PLL-05

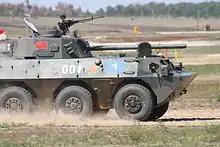
PLL-05

The main armament of the PLL-05 is a 120 mm gun-mortar in a turret capable of 360° traverse, this turret being mounted on a 6x6 WZ551 armored personnel carrier chassis. The mortar has an elevation range of -4° to +80° and is capable of both direct and indirect fire. It is fitted with an autoloader and can be fired in fully automatic, semi-automatic and fully manual modes, the maximum rate of fire being around 8-10 rounds per minute, with a sustained rate of fire being about 4-6 rounds per minute. Ammunition capacity is 36 rounds and include mortar shells for indirect fire and anti-tank shells for direct fire, maximum range with standard mortar rounds being about . Secondary armament is a 12.7×108mm QJC-88 heavy machine gun mounted on the turret roof. The crew of four consists of the vehicle commander, gunner, loader and driver. Mobility of the PPL-05 is similar to that of that base WZ551 and the vehicle can swim by way of two rear-mounted propellers.